Marina Mohnen

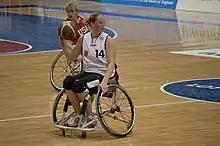
Marina Mohnen in Birmingham in July 2010

Marina Mohnen was born in Bitburg on 31 October 1978. Mohnen majored in economics (business education).